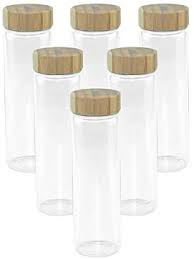
Label: glass